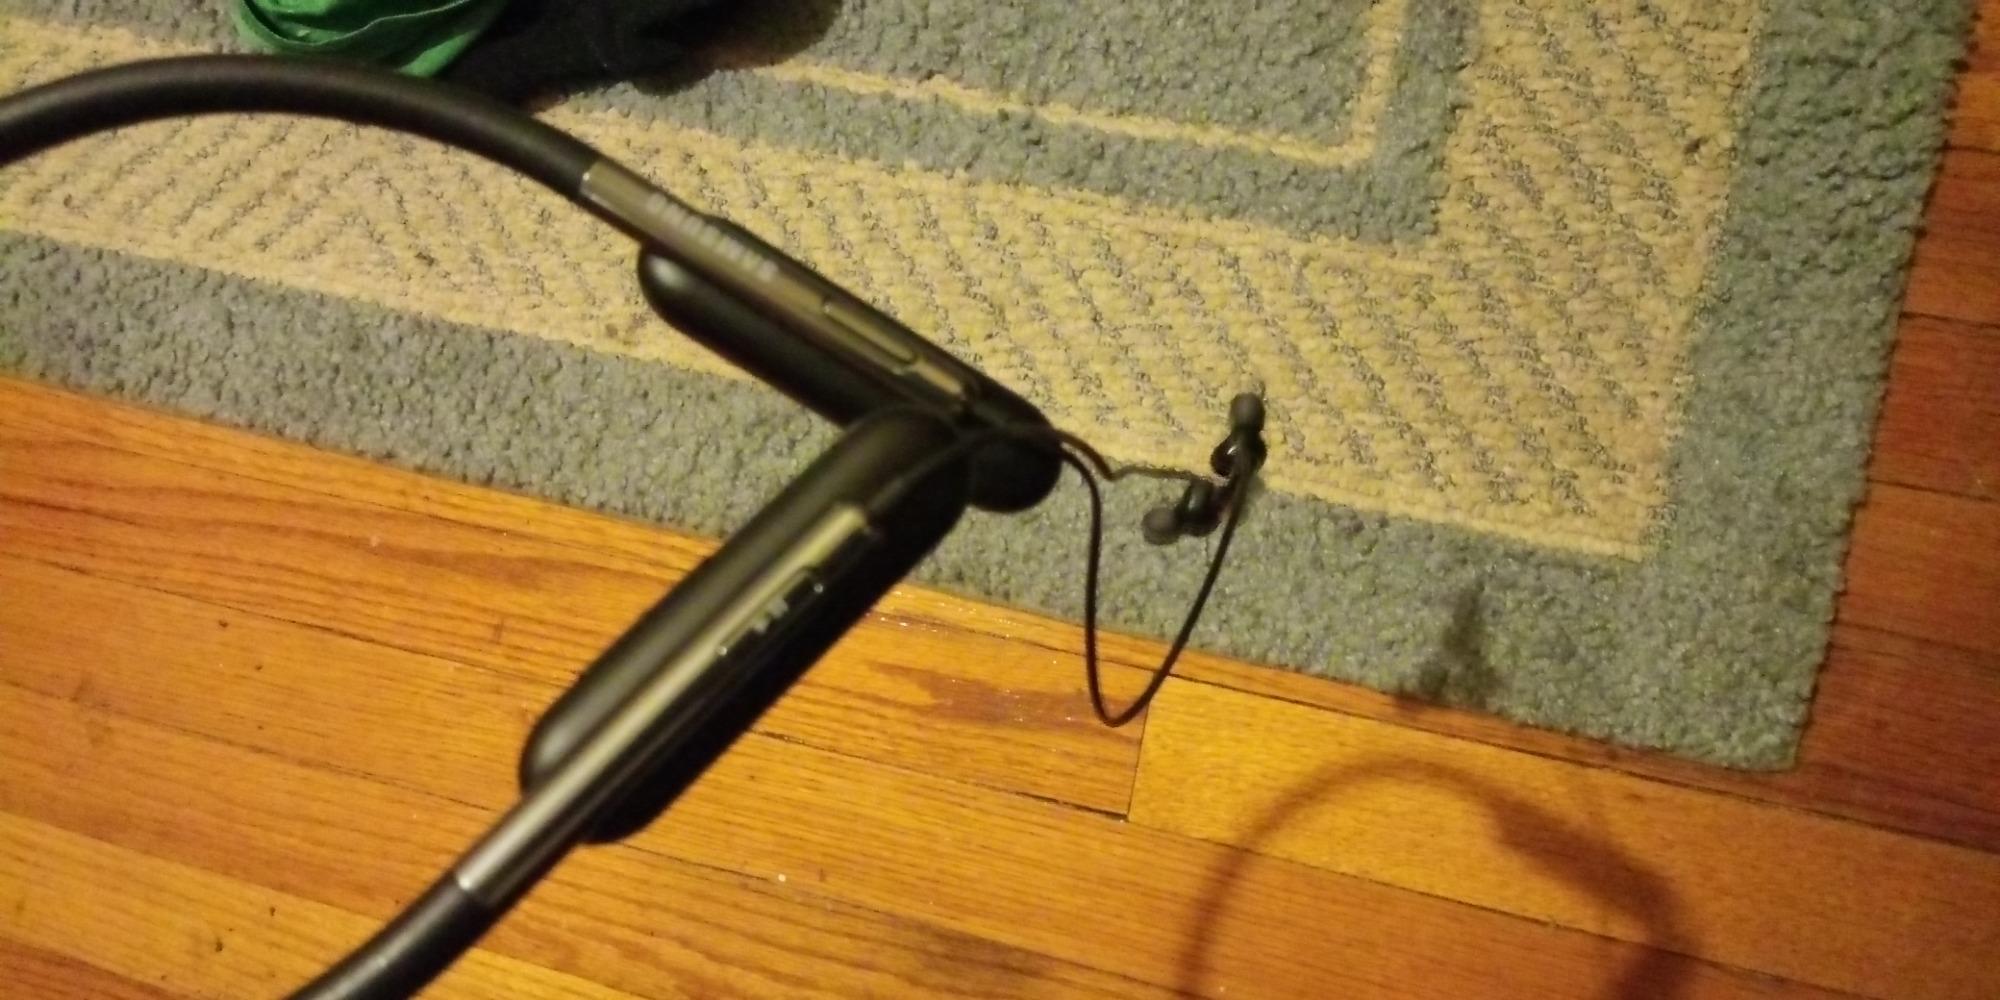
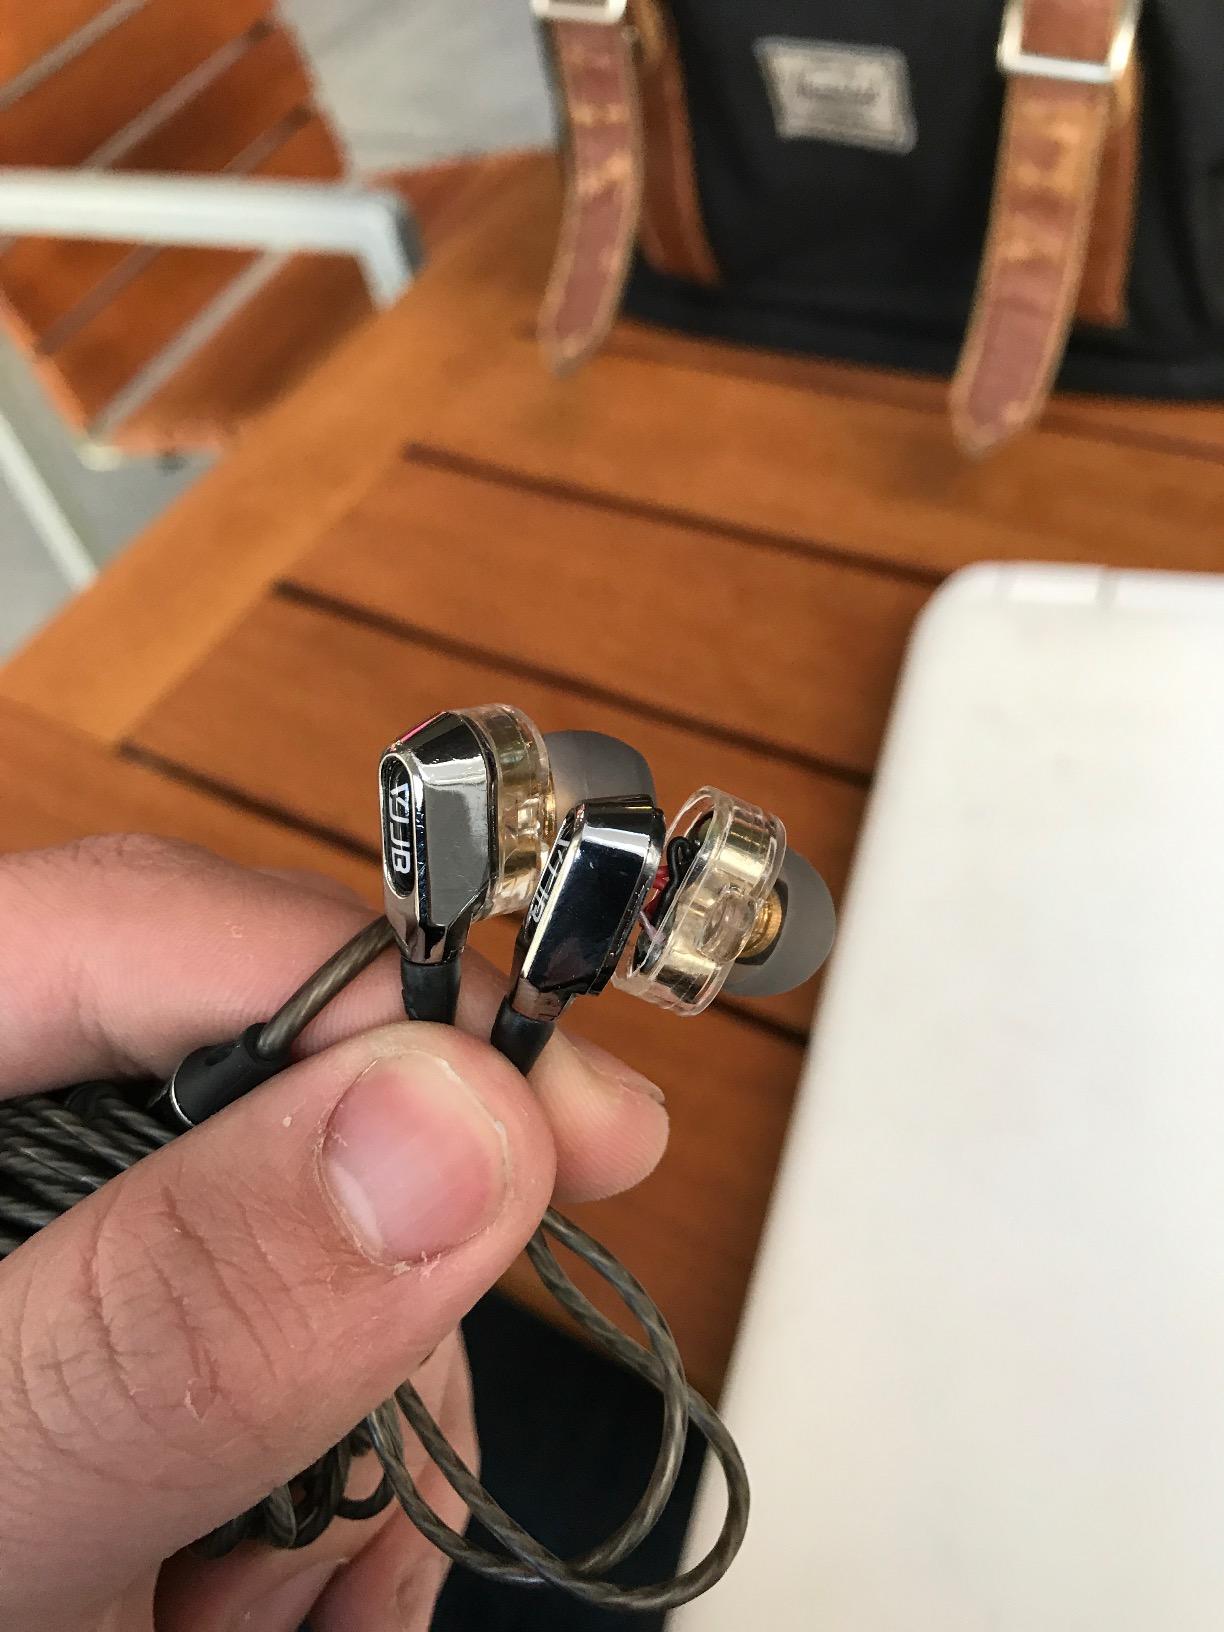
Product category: headphones
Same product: no